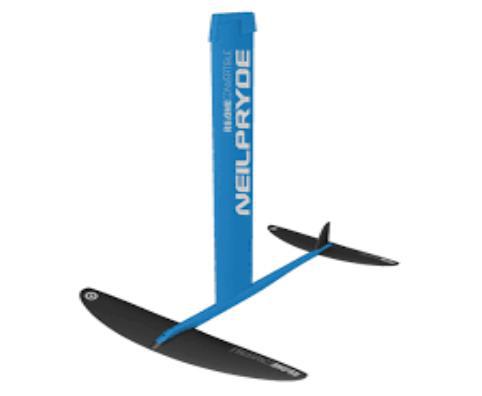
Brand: neil pryde-1
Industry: Sports